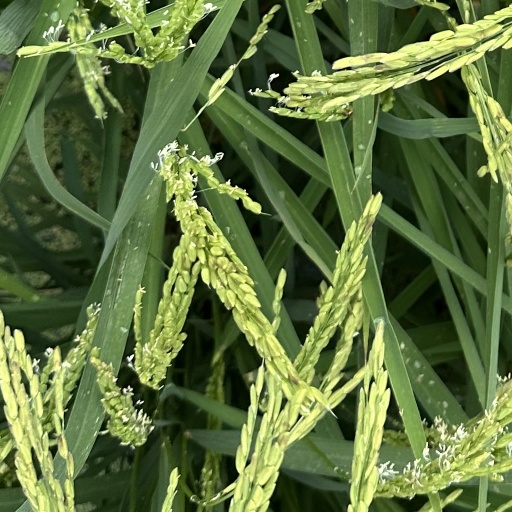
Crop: rice